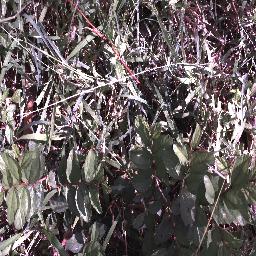
Label: chinee_apple